Podarcis virescens

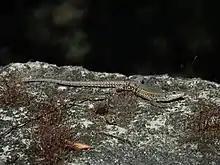
"Podarcis virescens"

Around 20 Mya, "Podarcis" lizards, also known as wall lizards, began to arise in the Mediterranean region. From 20 Mya to 11 Mya, "Podarcis" lizards likely expanded to the Iberian Peninsula and other parts of Europe. Approximately 5.3 Mya, the Zanclean Flood ended the Messinan salinity crisis which led to increased diversification in lizard species, including "Podarcis" lizards. These genetic changes formed the "Podarcis" lizard species found today, one of which is "Podarcis virescens". Due to the immense diversification during this time, an accurate family tree for "Podarcis" lizards has been difficult to construct. The exact taxonomy of "Podarcis virescens" is still being investigated as of 2020.